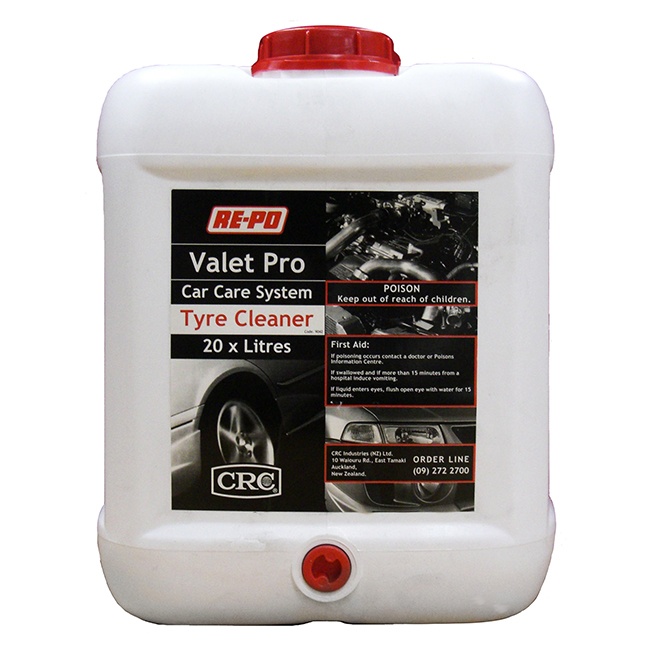
CRC - RE-PO Valet Pro Tyre Cleaner
Cleans, Protects, Beautifies CRC RE-PO Valet Pro Tyre Cleaner is a concentrated formula that cleans, protects and beautifies your tyres. CRC RE-PO Valet Pro Tyre Cleaner applies a silicone barrier repelling water, oil and road grime.
Brand: Motorcycle Bits
Category: Vehicles & Parts > Vehicle Parts & Accessories > Vehicle Maintenance, Care & Decor > Vehicle Cleaning > Car Wash Solutions > Wheel Cleaners